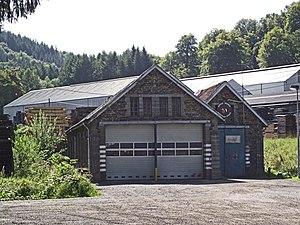
Les sapeurs-pompiers de Belgique, sont l'une des trois branches de la sécurité civile belge. Ils assurent les missions d'urgence en cas d'incendie, d'accident, de catastrophe etc., mais aussi les missions d'aide médicale urgente.
La zone de secours Dinaphi est l'une des 34 zones de secours de Belgique et l'une des 3 zones de la province de Namur.
La province de Namur est une province de Belgique située en Région wallonne.